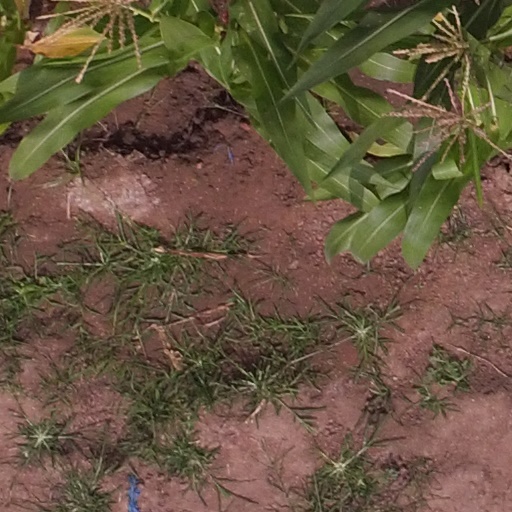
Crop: maize; corn